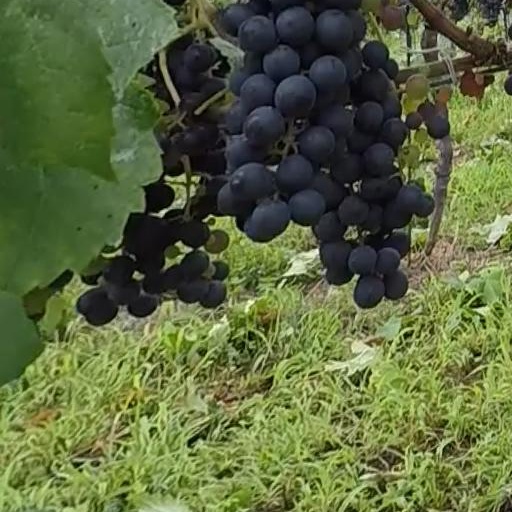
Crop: grape